Oliver Igel

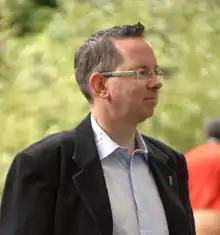
District Mayor Oliver Igel during the drag hunt in Berlin-Müggelheim

Oliver Igel (born 9 April 1978) is a German politician for the SPD and since 2011 'Bezirksbürgermeister' (district mayor) of the Berlin borough of Treptow-Köpenick.